High Court of Singapore

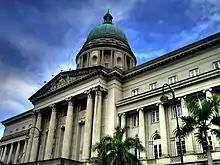
Up to 2005, the High Court operated together with the Court of Appeal in the Old Supreme Court Building (shown above) and City Hall on Saint Andrew's Road

The High Court has jurisdiction to hear and try any action "in personam" (that is, directed towards a particular person) where: